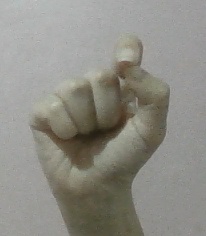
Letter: fa